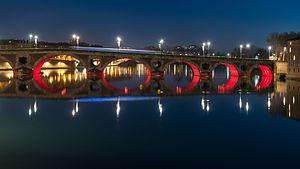
Le Pont-Neuf au dessus de la Garonne à Toulouse. Photographié l'hiver après le crépuscule, depuis le Quai Lucien Lombard
Le Pont-Neuf enjambe la Garonne, et relie la place du Pont-Neuf à la rue de la République à Toulouse. En dépit de son nom, c’est le plus vieux pont de la ville encore debout qui enjambe la Garonne. Les autres ont été emportés par les crues du fleuve. Le pont de Tounis est antérieur mais il servait à relier l'ancienne île de Tounis à la rive droite. Le pont-Neuf conduisait autrefois à l'entrée de la cité, symbolisée par un arc de triomphe construit par Jules Hardouin-Mansart. Si l'arc a été détruit en 1860, le pont est toujours emprunté par les véhicules et les piétons.